Street names in Barcelona

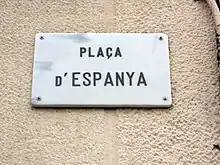
"Plaça d'Espanya".

With the arrival of the dictatorship of Primo de Rivera in 1923, the signage returned to Spanish. Councilman Ignasi de Ros proposed the partition of the bilingual plaques so that only the Spanish version would remain, but as it was very costly, they were all finally replaced.